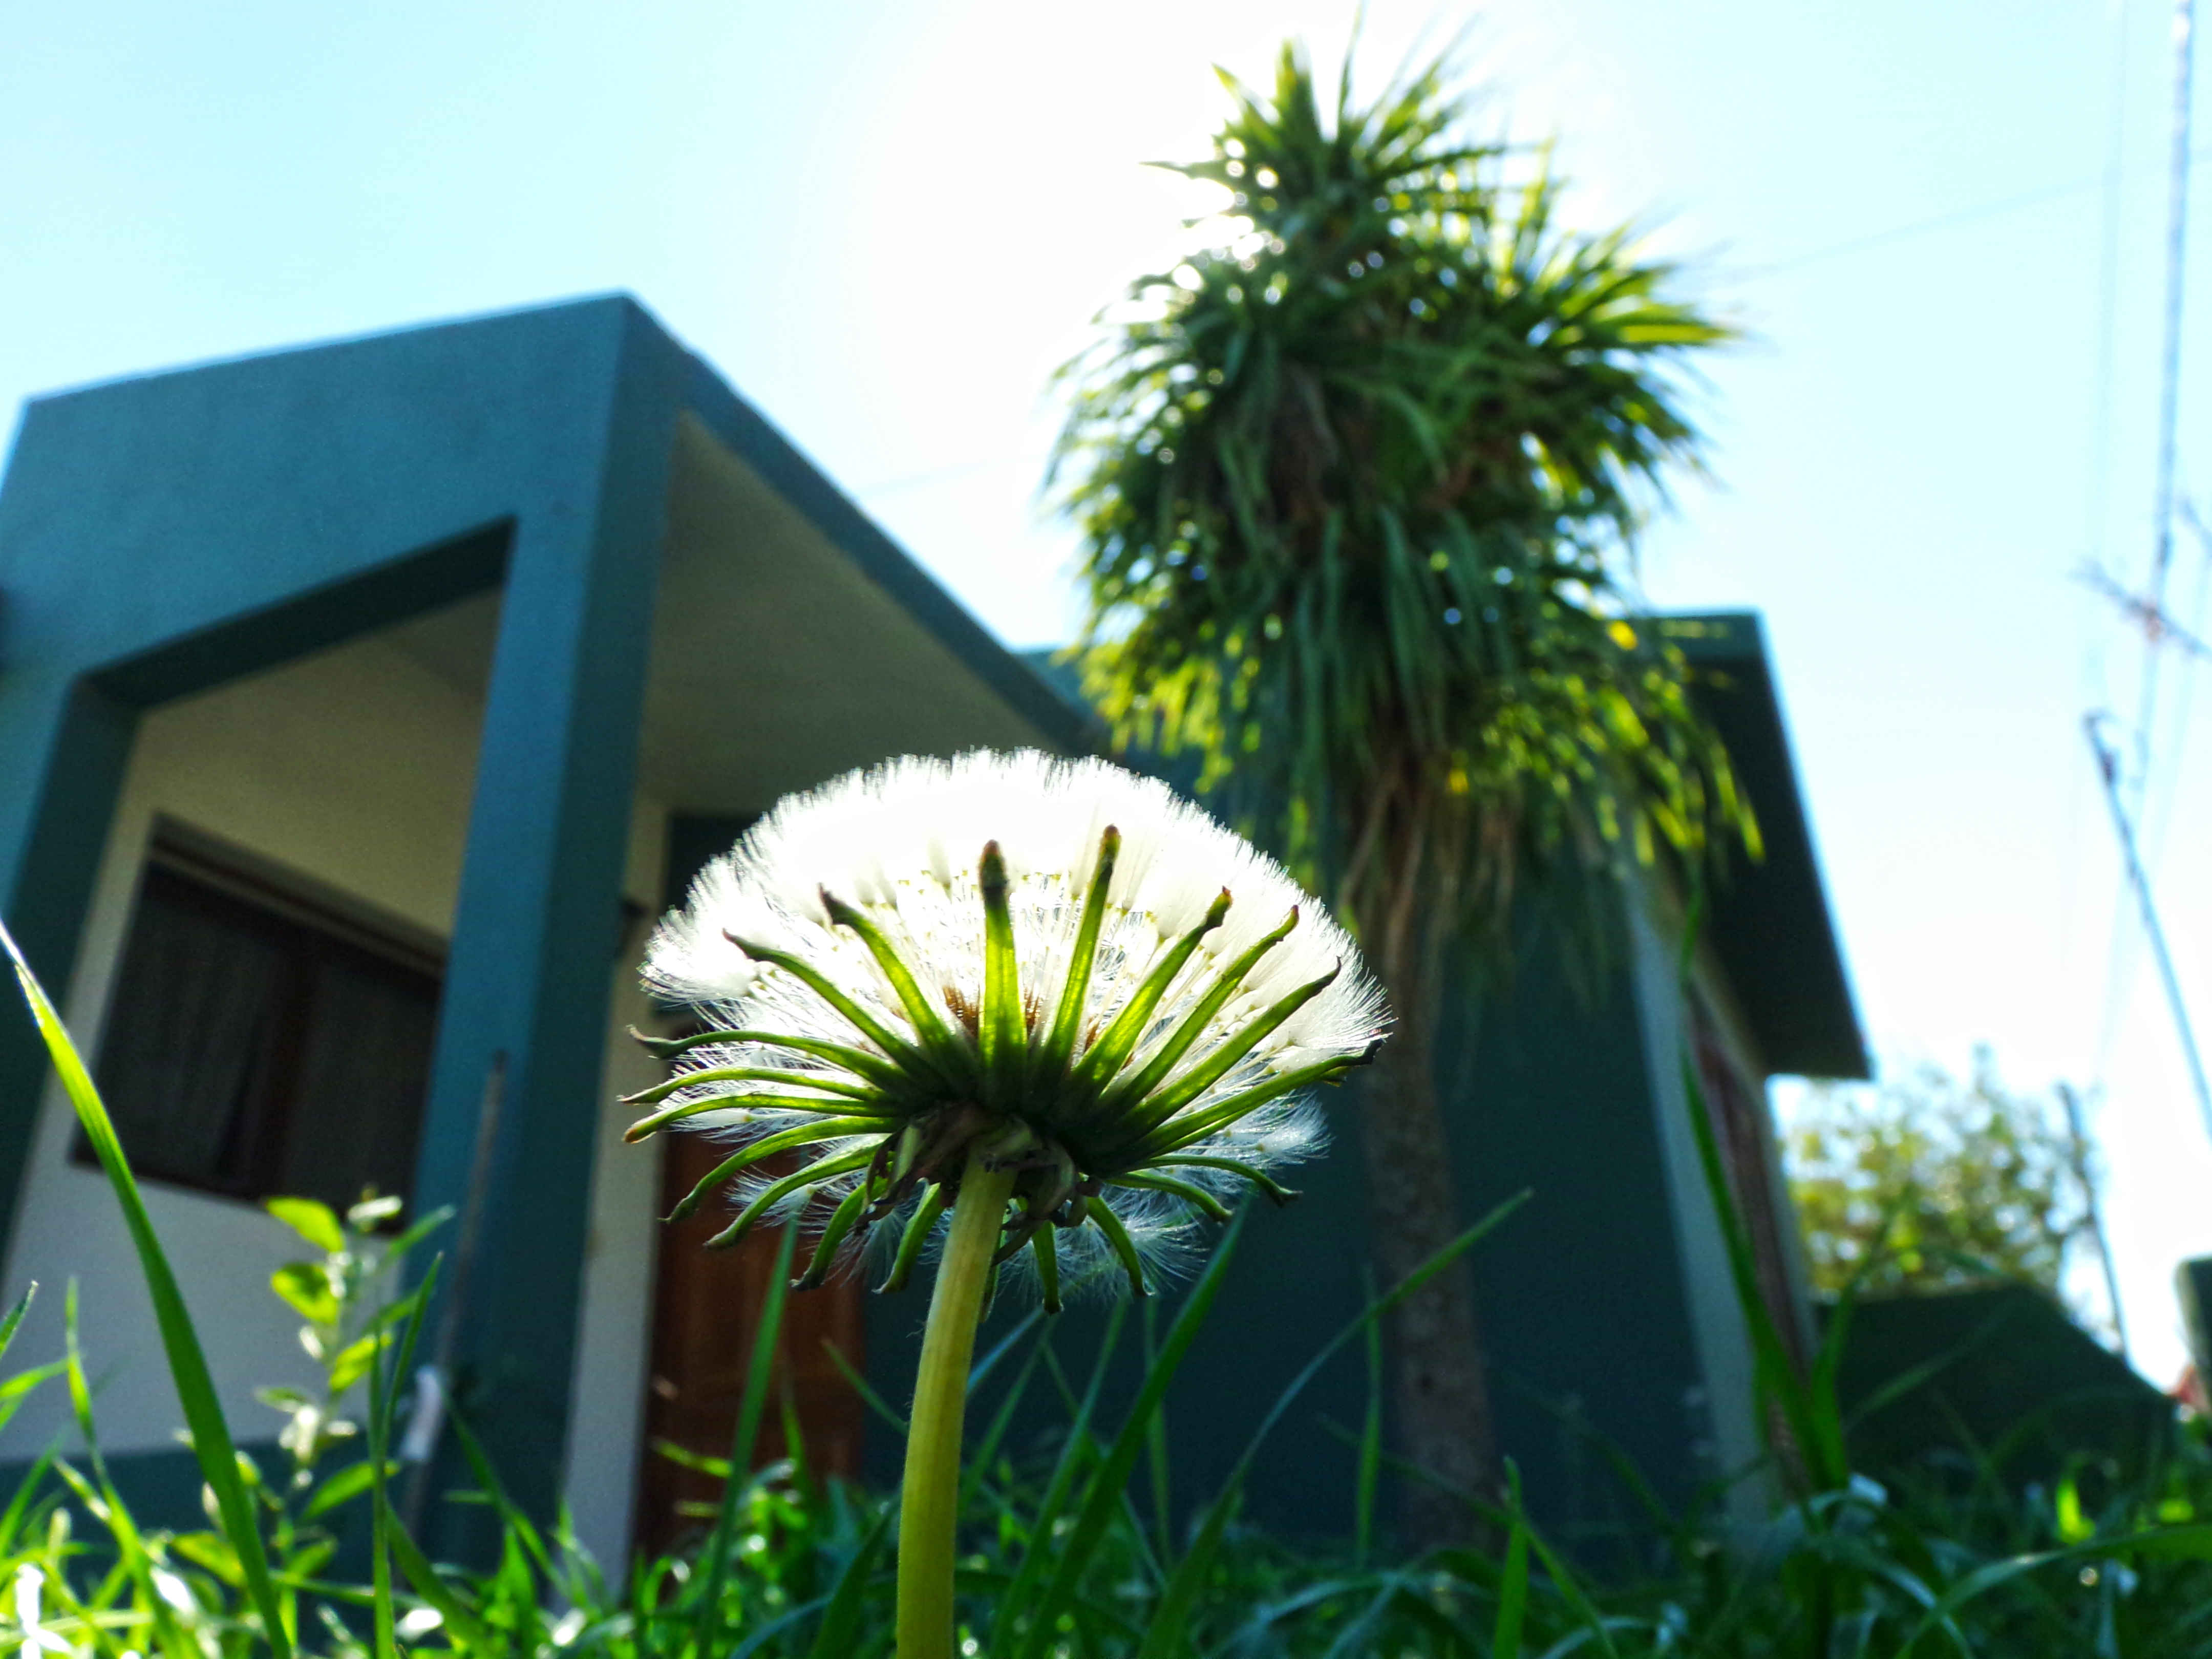
flowers, plant, flora, flower, grass, sky, tree, arecales, flowering plant, spring, palm tree, daisy family